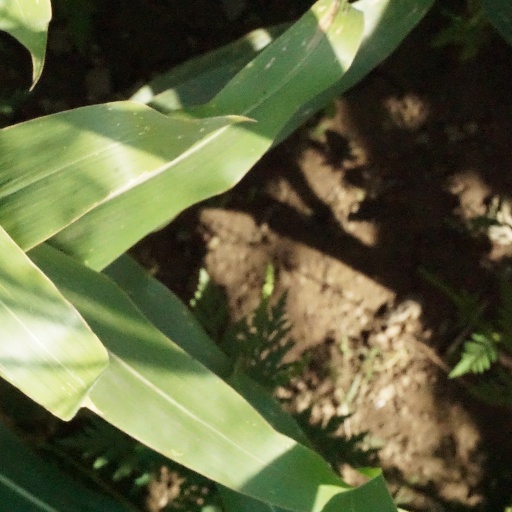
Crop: maize; corn